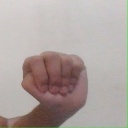
अक्षर: ठ